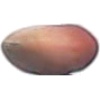
Label: Hazelnut 1